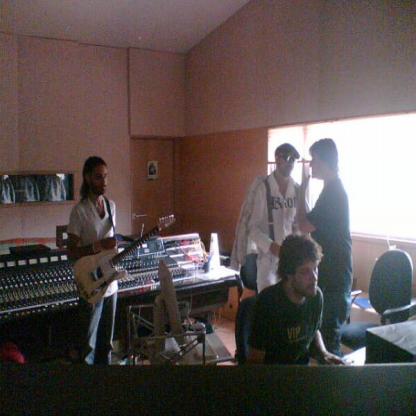
Scene: Indoor